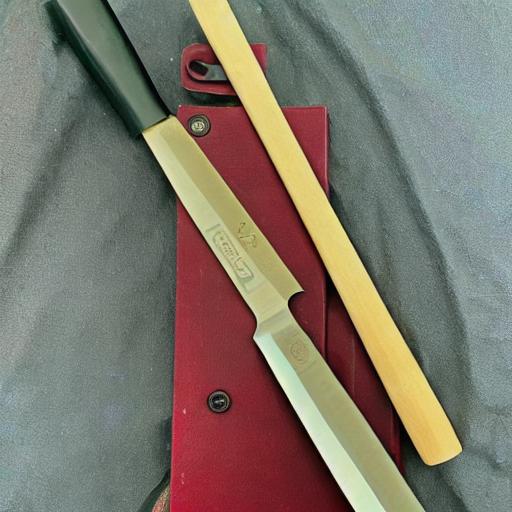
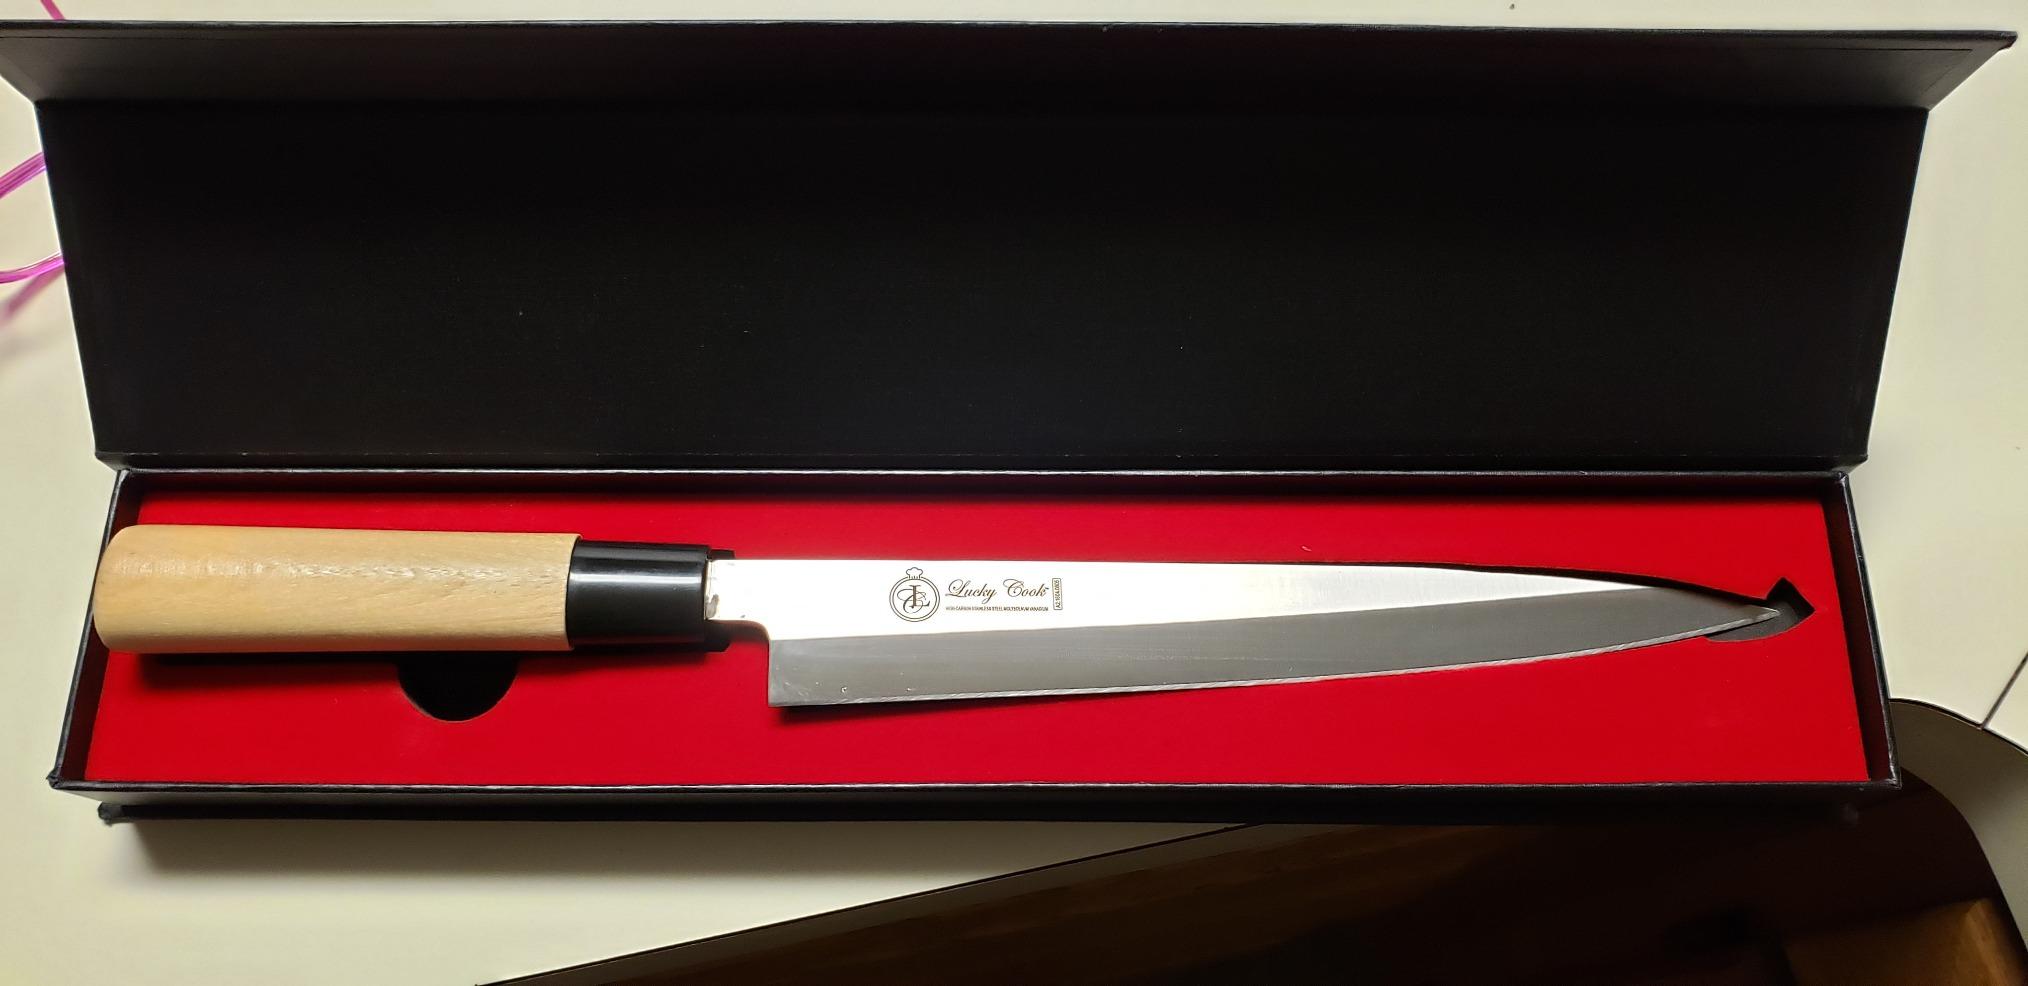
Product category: items_knife
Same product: no